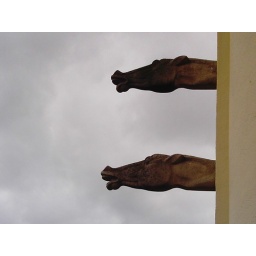
2 horses in the sky